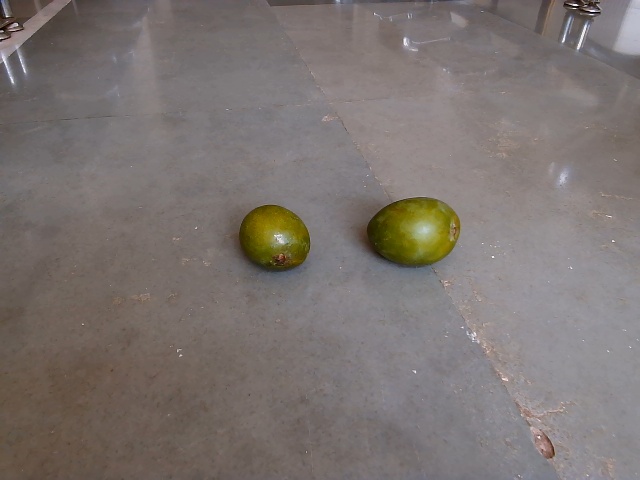
Label: Raw_Mango